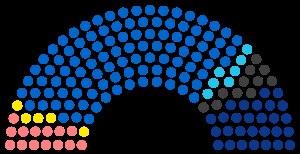
Le conseil régional du Grand Est est l'assemblée délibérante de la région Grand Est.